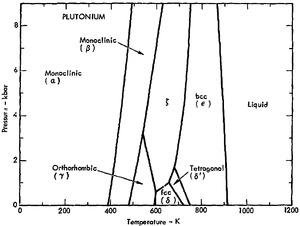
Il existe six allotropes du plutonium aux pressions et températures ambiantes, notés par les lettres grecques alpha, bêta, gamma, delta, delta prime et epsilon ; un septième allotrope, noté zêta, n'existe qu'à partir d'environ 0,1 GPa à 310 °C, remplaçant les phases γ, δ et δ’ au-delà d'environ 0,4 GPa. Ces allotropes présentent une énergie interne très proche, ce qui les rend très sensibles aux variations de température, de pression et de conditions chimiques environnantes ; ils présentent en revanche des structures cristallines très différentes, qui conduisent à des masses volumiques variant de près de 25 % entre la phase α à température ambiante et la phase δ à 310 °C, soit un allongement de près de 7 %. Les transitions de phase s'accompagnent ainsi de brusques variations de volume. De plus, les allotropes α, β, γ et ε ont un coefficient de dilatation élevé, ce qui signifie qu'ils se dilatent fortement lorsqu'ils sont chauffés, tandis que les allotropes δ et δ’ ont un coefficient de dilatation négatif, ce qui signifie qu'ils se contractent lorsque la température augmente.